Conservatori Superior de Música del Liceu

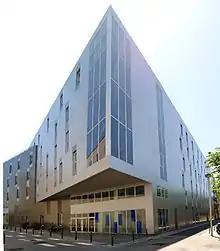
The conservatory's new building, constructed in 2009

Conservatori Superior de Música del Liceu is a music college in Barcelona, Catalonia, Spain. It was created in 1837 with the name "Liceo Filo-dramático de Montesión".